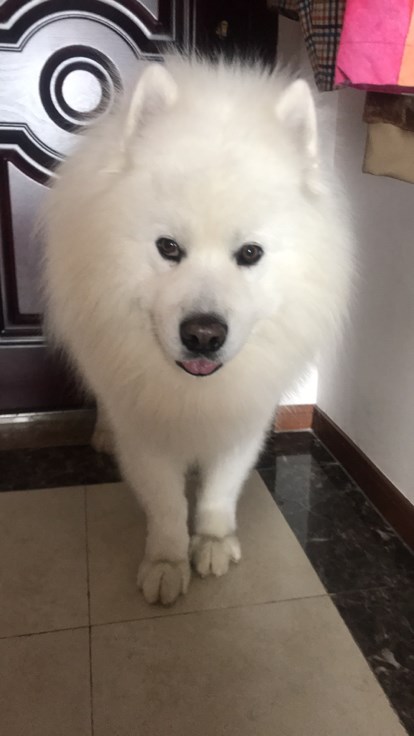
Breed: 2192-n000088-Samoyed